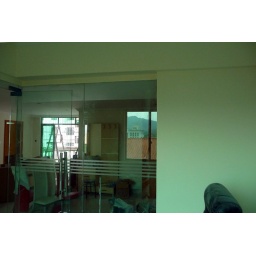
Less than a week from completion in all a 6 week project. Office glass wall, was bedroom 2.